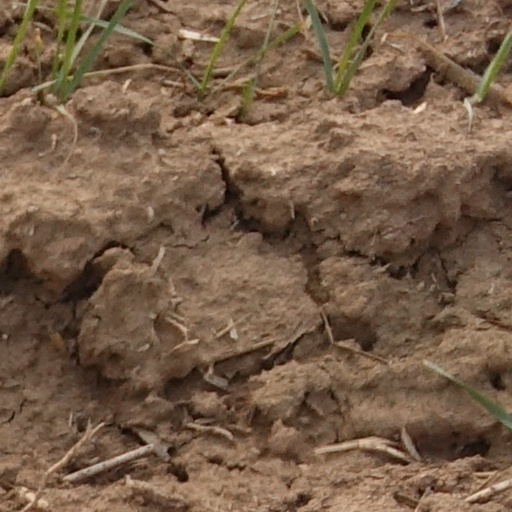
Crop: wheat